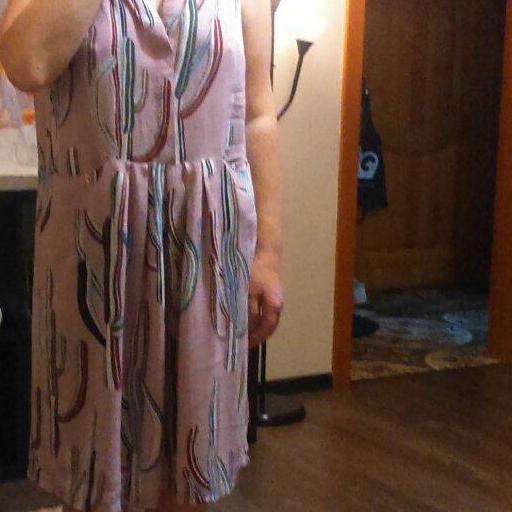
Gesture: no_gesture